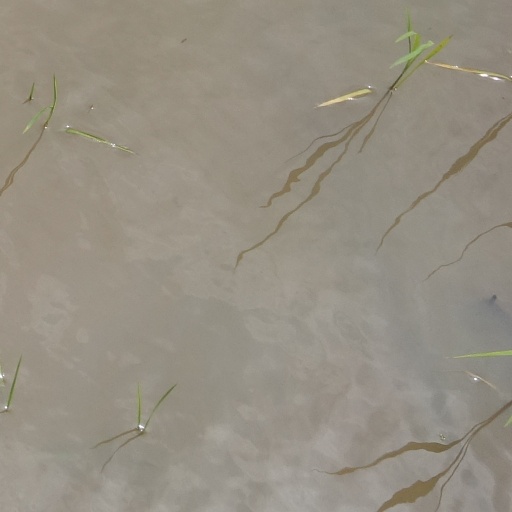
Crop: rice